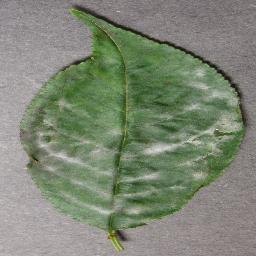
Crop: cherry
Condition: (including_sour)_powdery_mildew